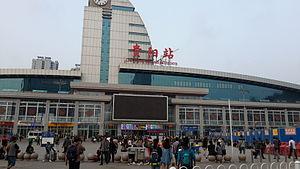
Gare ferroviaire de Guiyang 中文: 贵阳火车站（贵阳站）